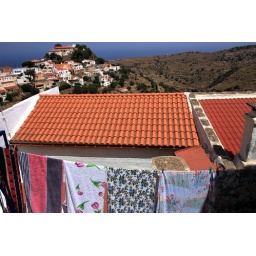
Pretty colorful tiled roof village framed by clothes hanging to dry. Ioulida, Kea island, Cyclades, Greece